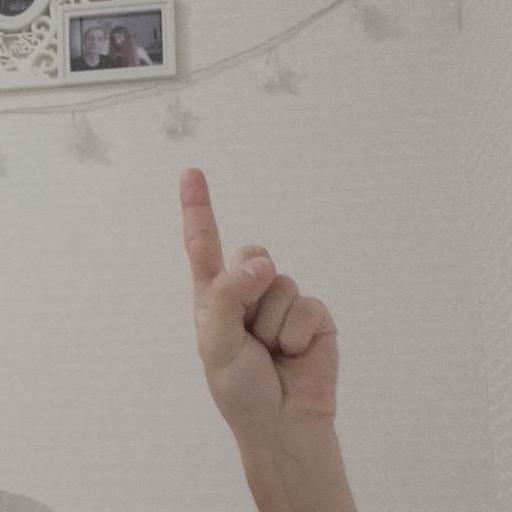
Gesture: one